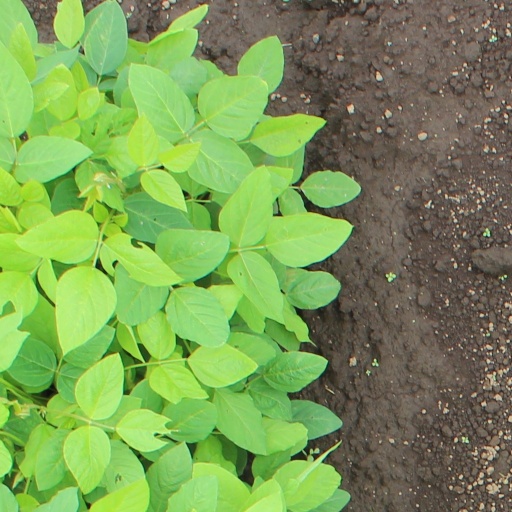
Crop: soybean